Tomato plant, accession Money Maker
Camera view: vertical (180 deg); turntable rotation: 240 degrees
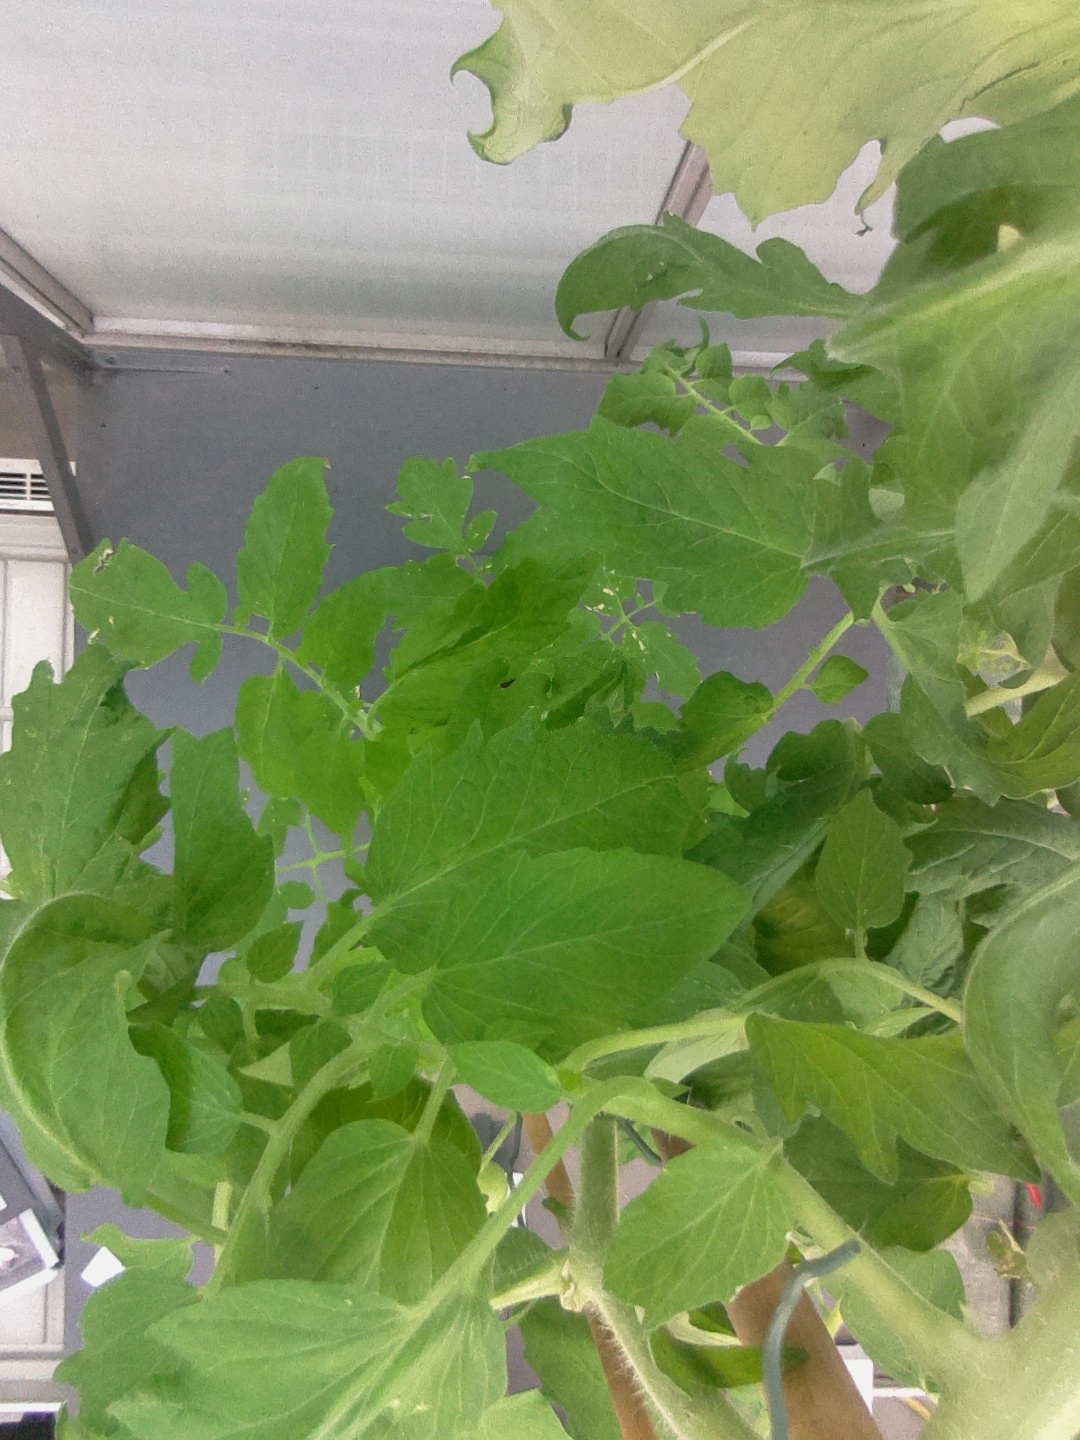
BBCH growth stage 71: 10%-20% of final fruit size